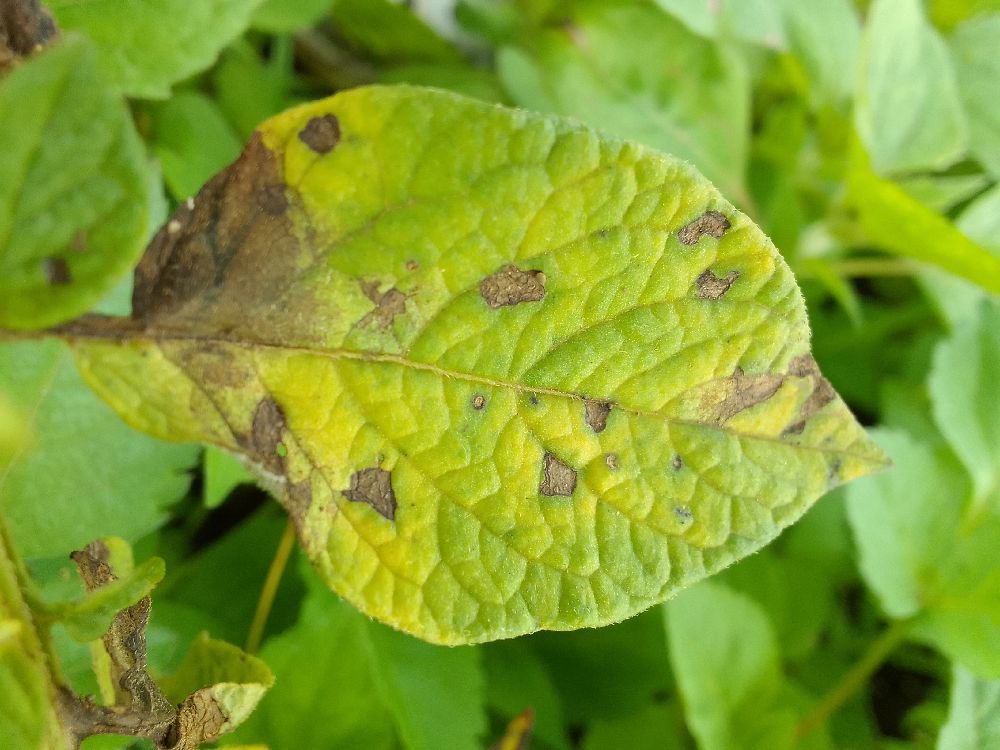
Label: Early blight